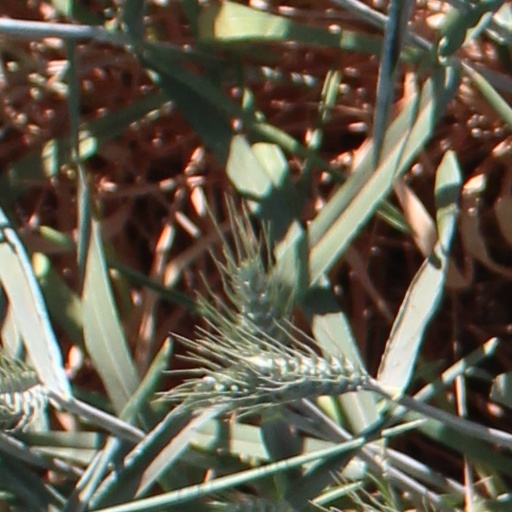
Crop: wheat